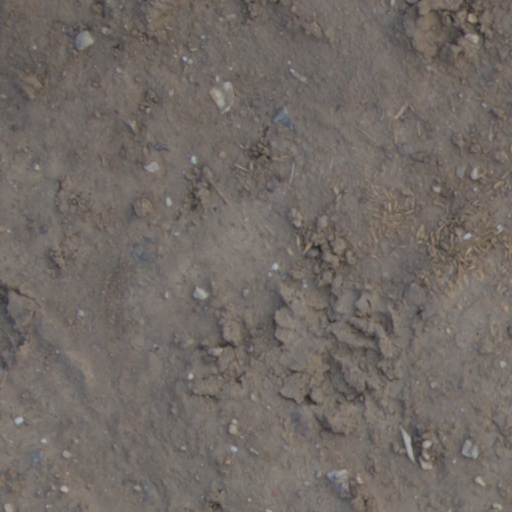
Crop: wheat